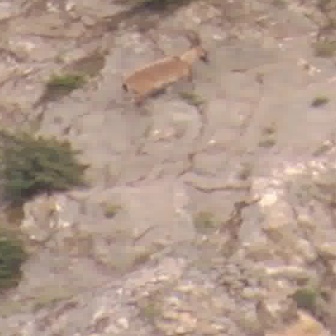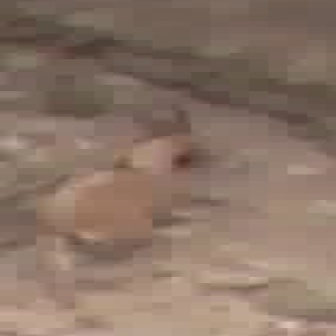
  Please identify the target specified by the bounding box [121,27,209,114] in the first image and locate it in the second image. Return the coordinates in [x_min,y_min,x_max,y_max] format.
Answer: [36,101,217,283]